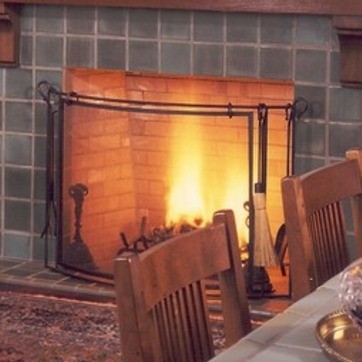
Material: other